George Yule (businessman)

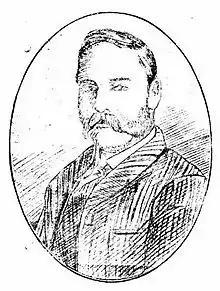

George Yule (17 April 1829 – 26 March 1892) was a Scottish merchant in England and India who served as the fourth President of the Indian National Congress in 1888 at Allahabad, the first non-Indian to hold that office. He was the founder of George Yule & Co. of London (now Synthomer, a FTSE 250 company), and headed Andrew Yule & Co., of Calcutta. He served as Sheriff of Calcutta and President of Bengal Chamber of Commerce.